Greenville, South Carolina

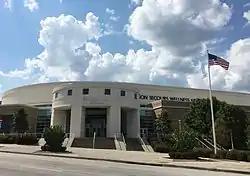
Bon Secours Wellness Arena

At the 2010 census, there were 58,409 people, 24,382 households, and 12,581 families residing in the city. The population density was . There were 27,295 housing units at an average density of . The racial composition of the city was 62.12% White, 31.54% Black or African American, 3.44% Hispanic or Latino (of any race), 1.27% Asian, 0.14% Native American, 0.06% Pacific Islander, 1.37% of other races, and 1.11% of Two or more races.